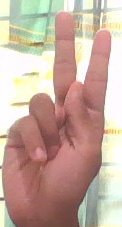
ASL sign: K